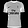
Label: T - shirt / top